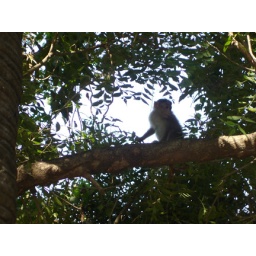
monkey in the tree